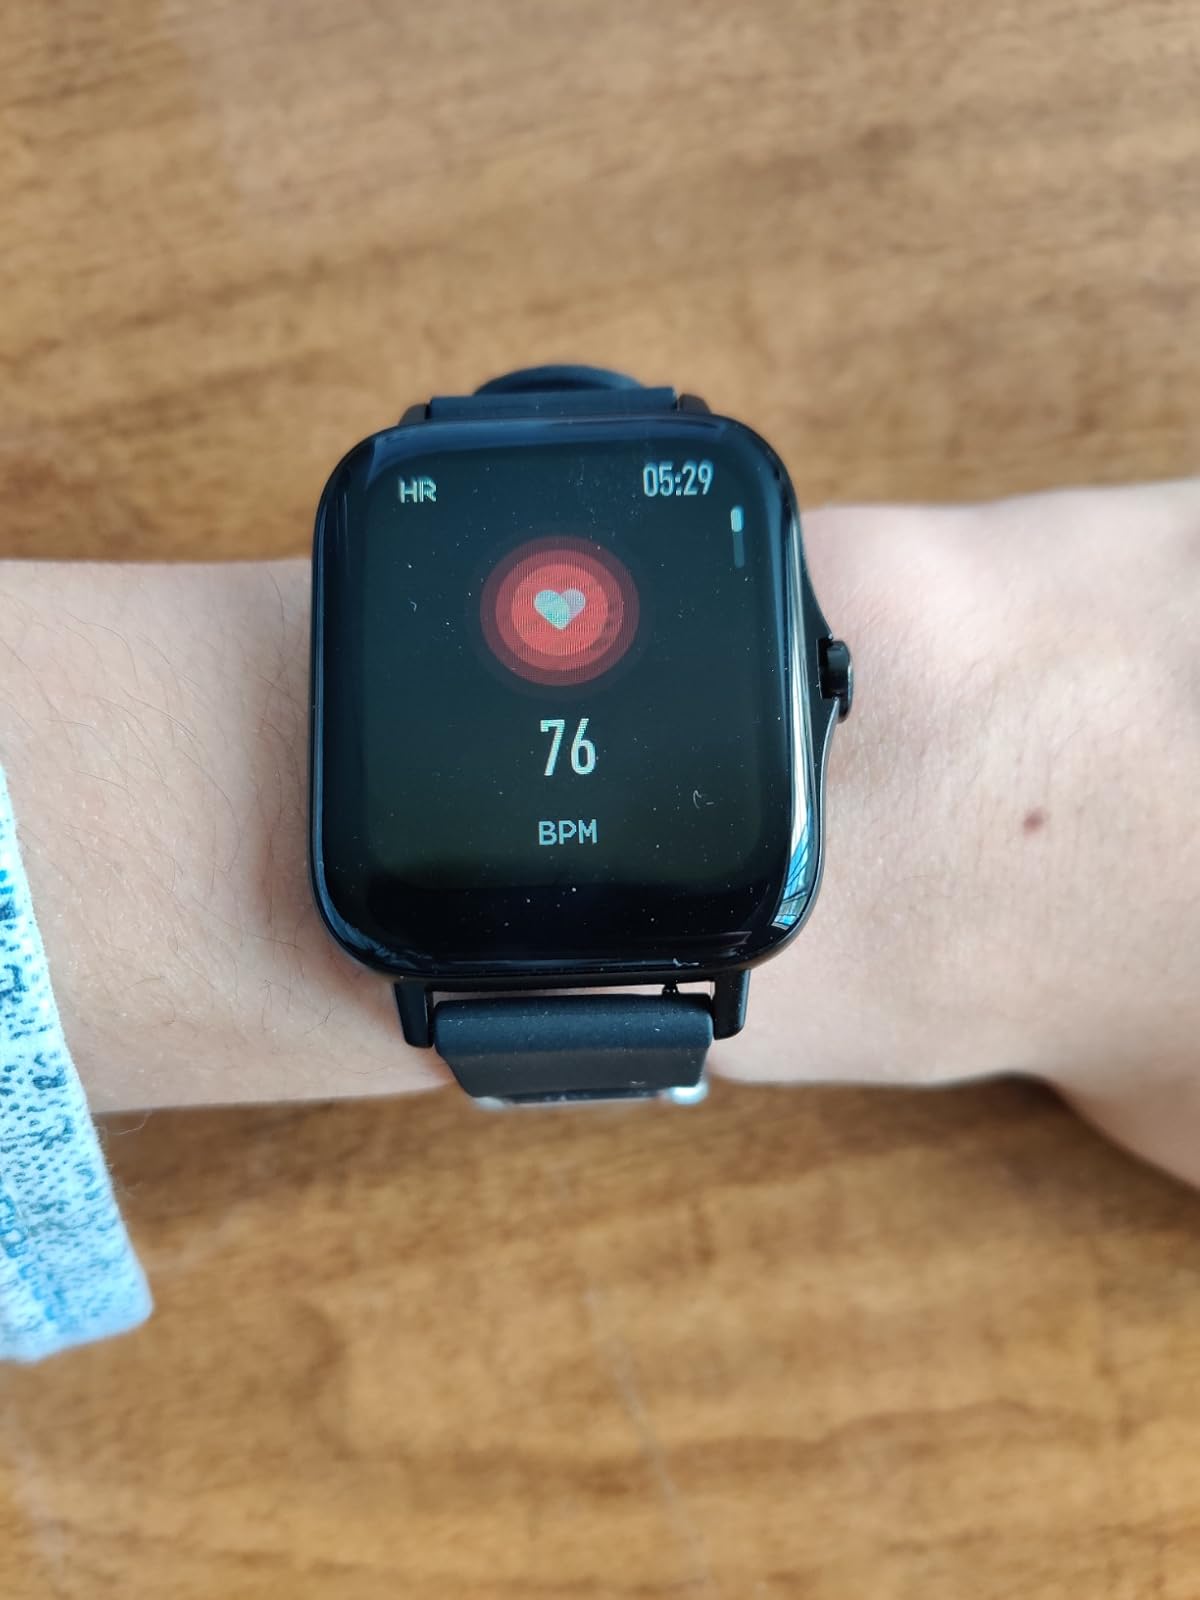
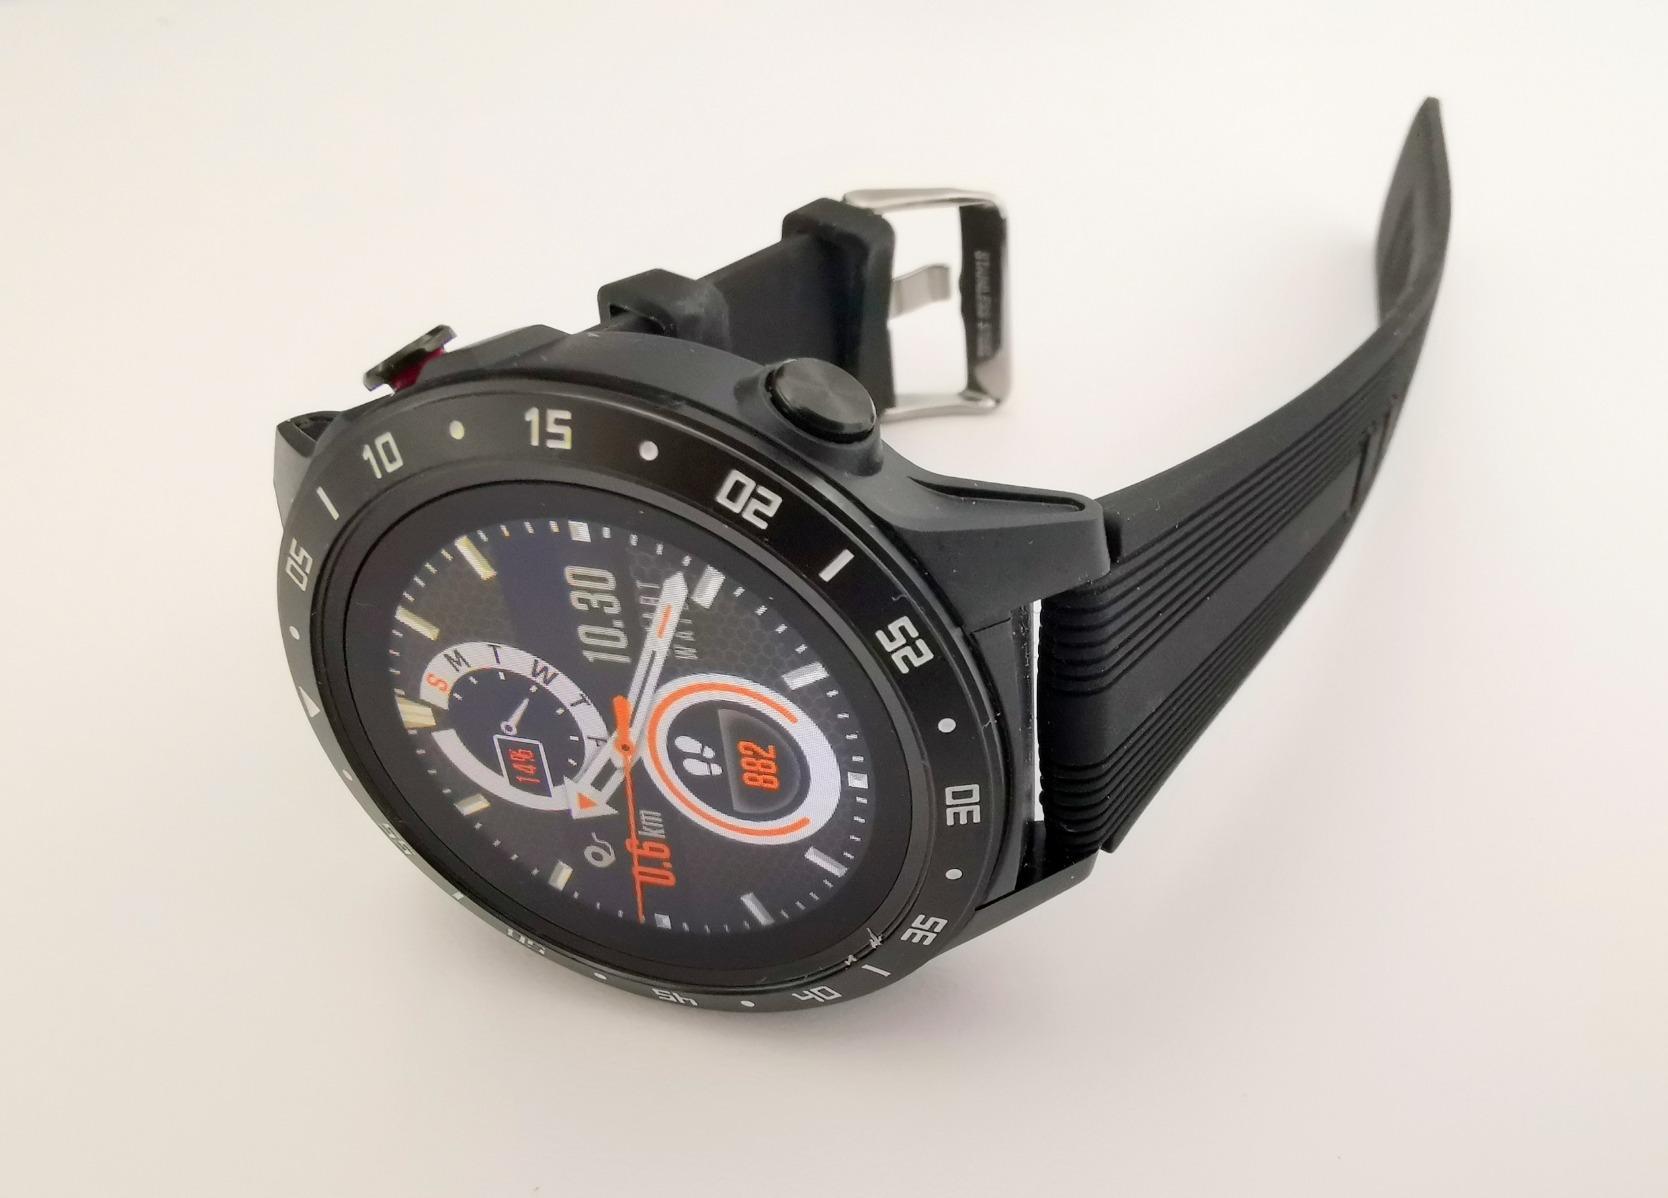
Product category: smartwatch
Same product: no